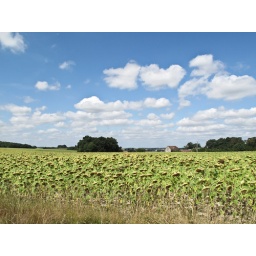
The house we stayed at surrounded by sunflower fields